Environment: real
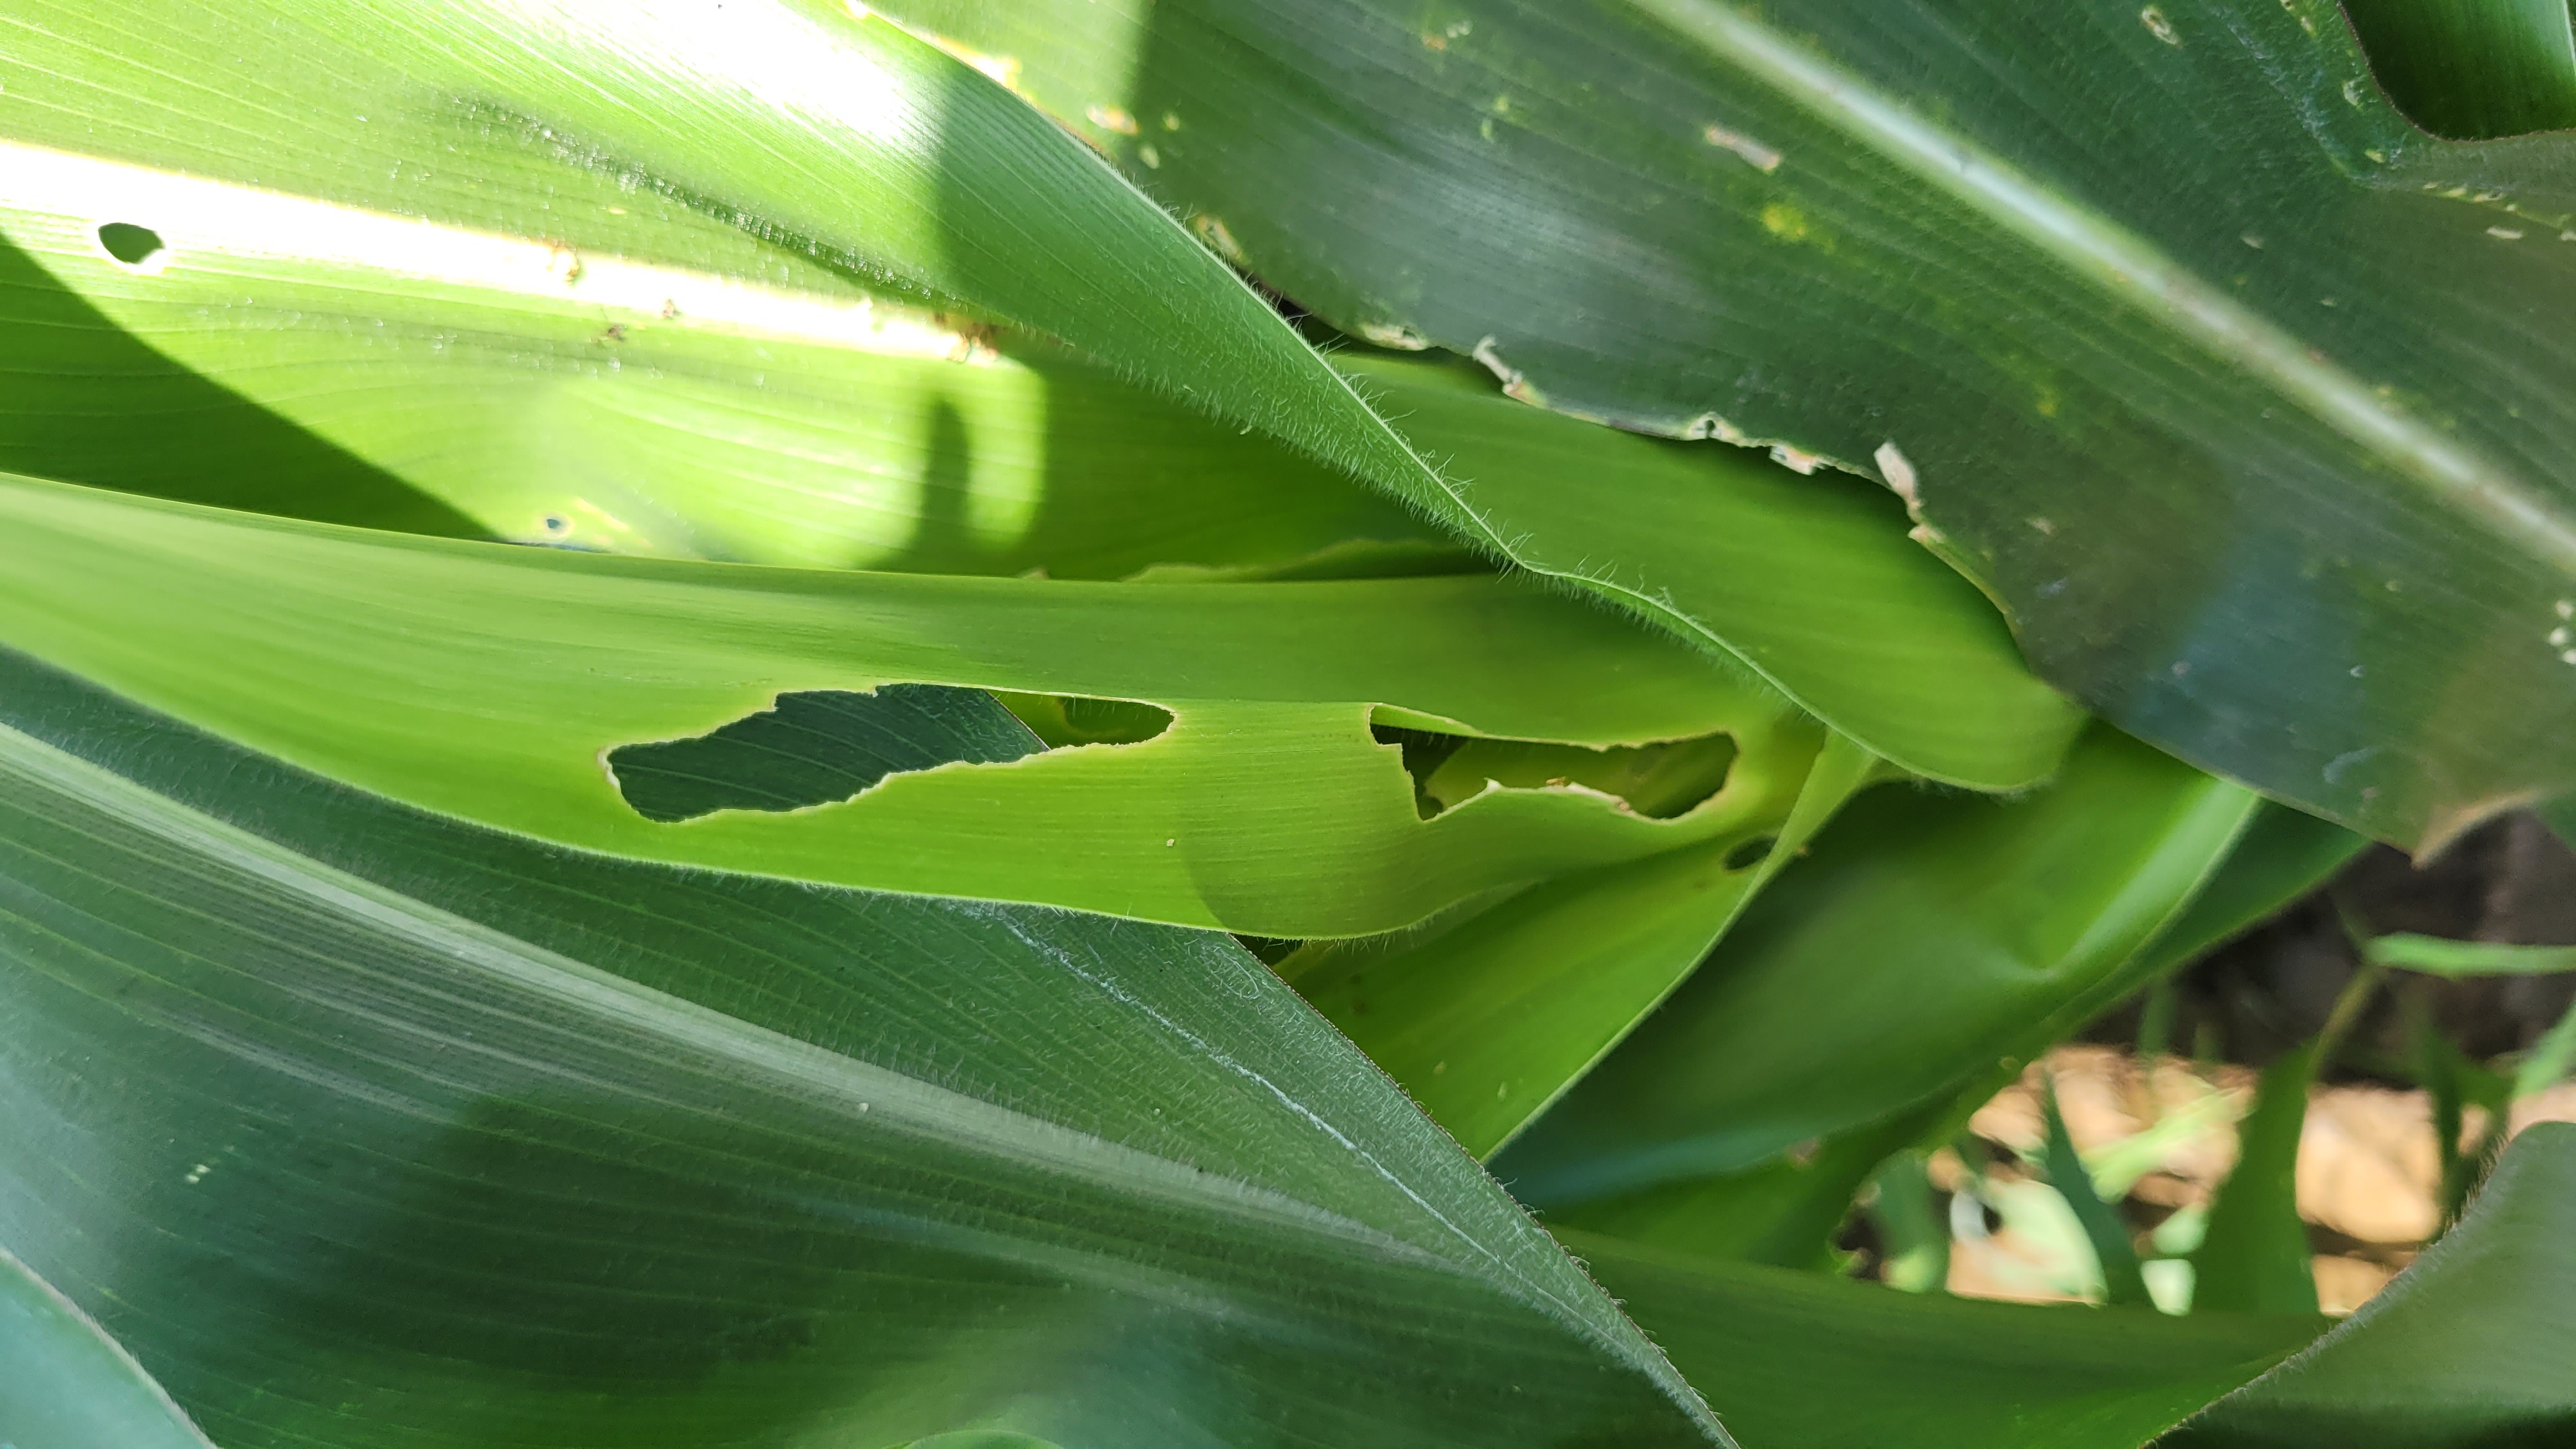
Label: fall_armyworm